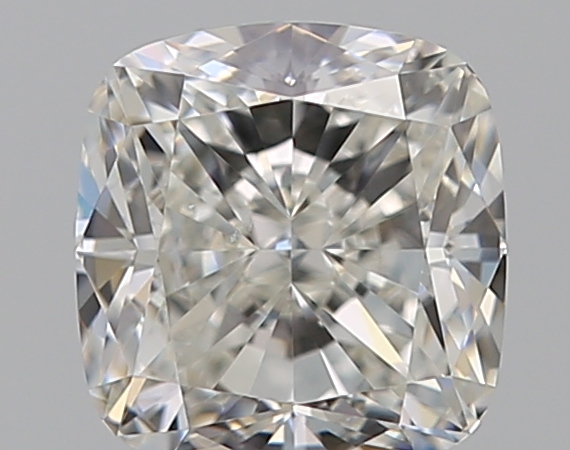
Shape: cushion
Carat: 0.75
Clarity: VVS1
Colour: H
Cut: EX
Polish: EX
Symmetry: VG
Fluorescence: N
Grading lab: GIA
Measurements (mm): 5.23 x 4.93 x 3.33